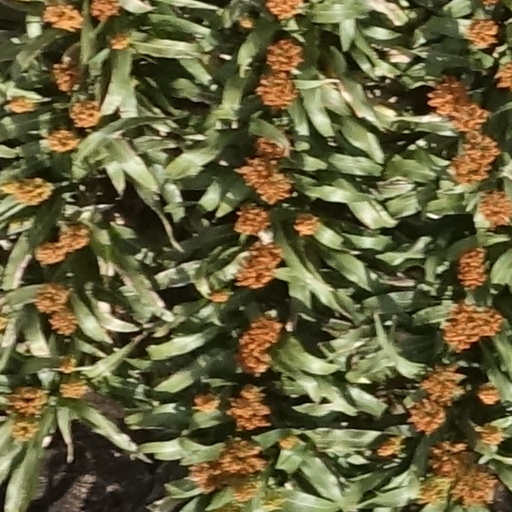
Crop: sorghum